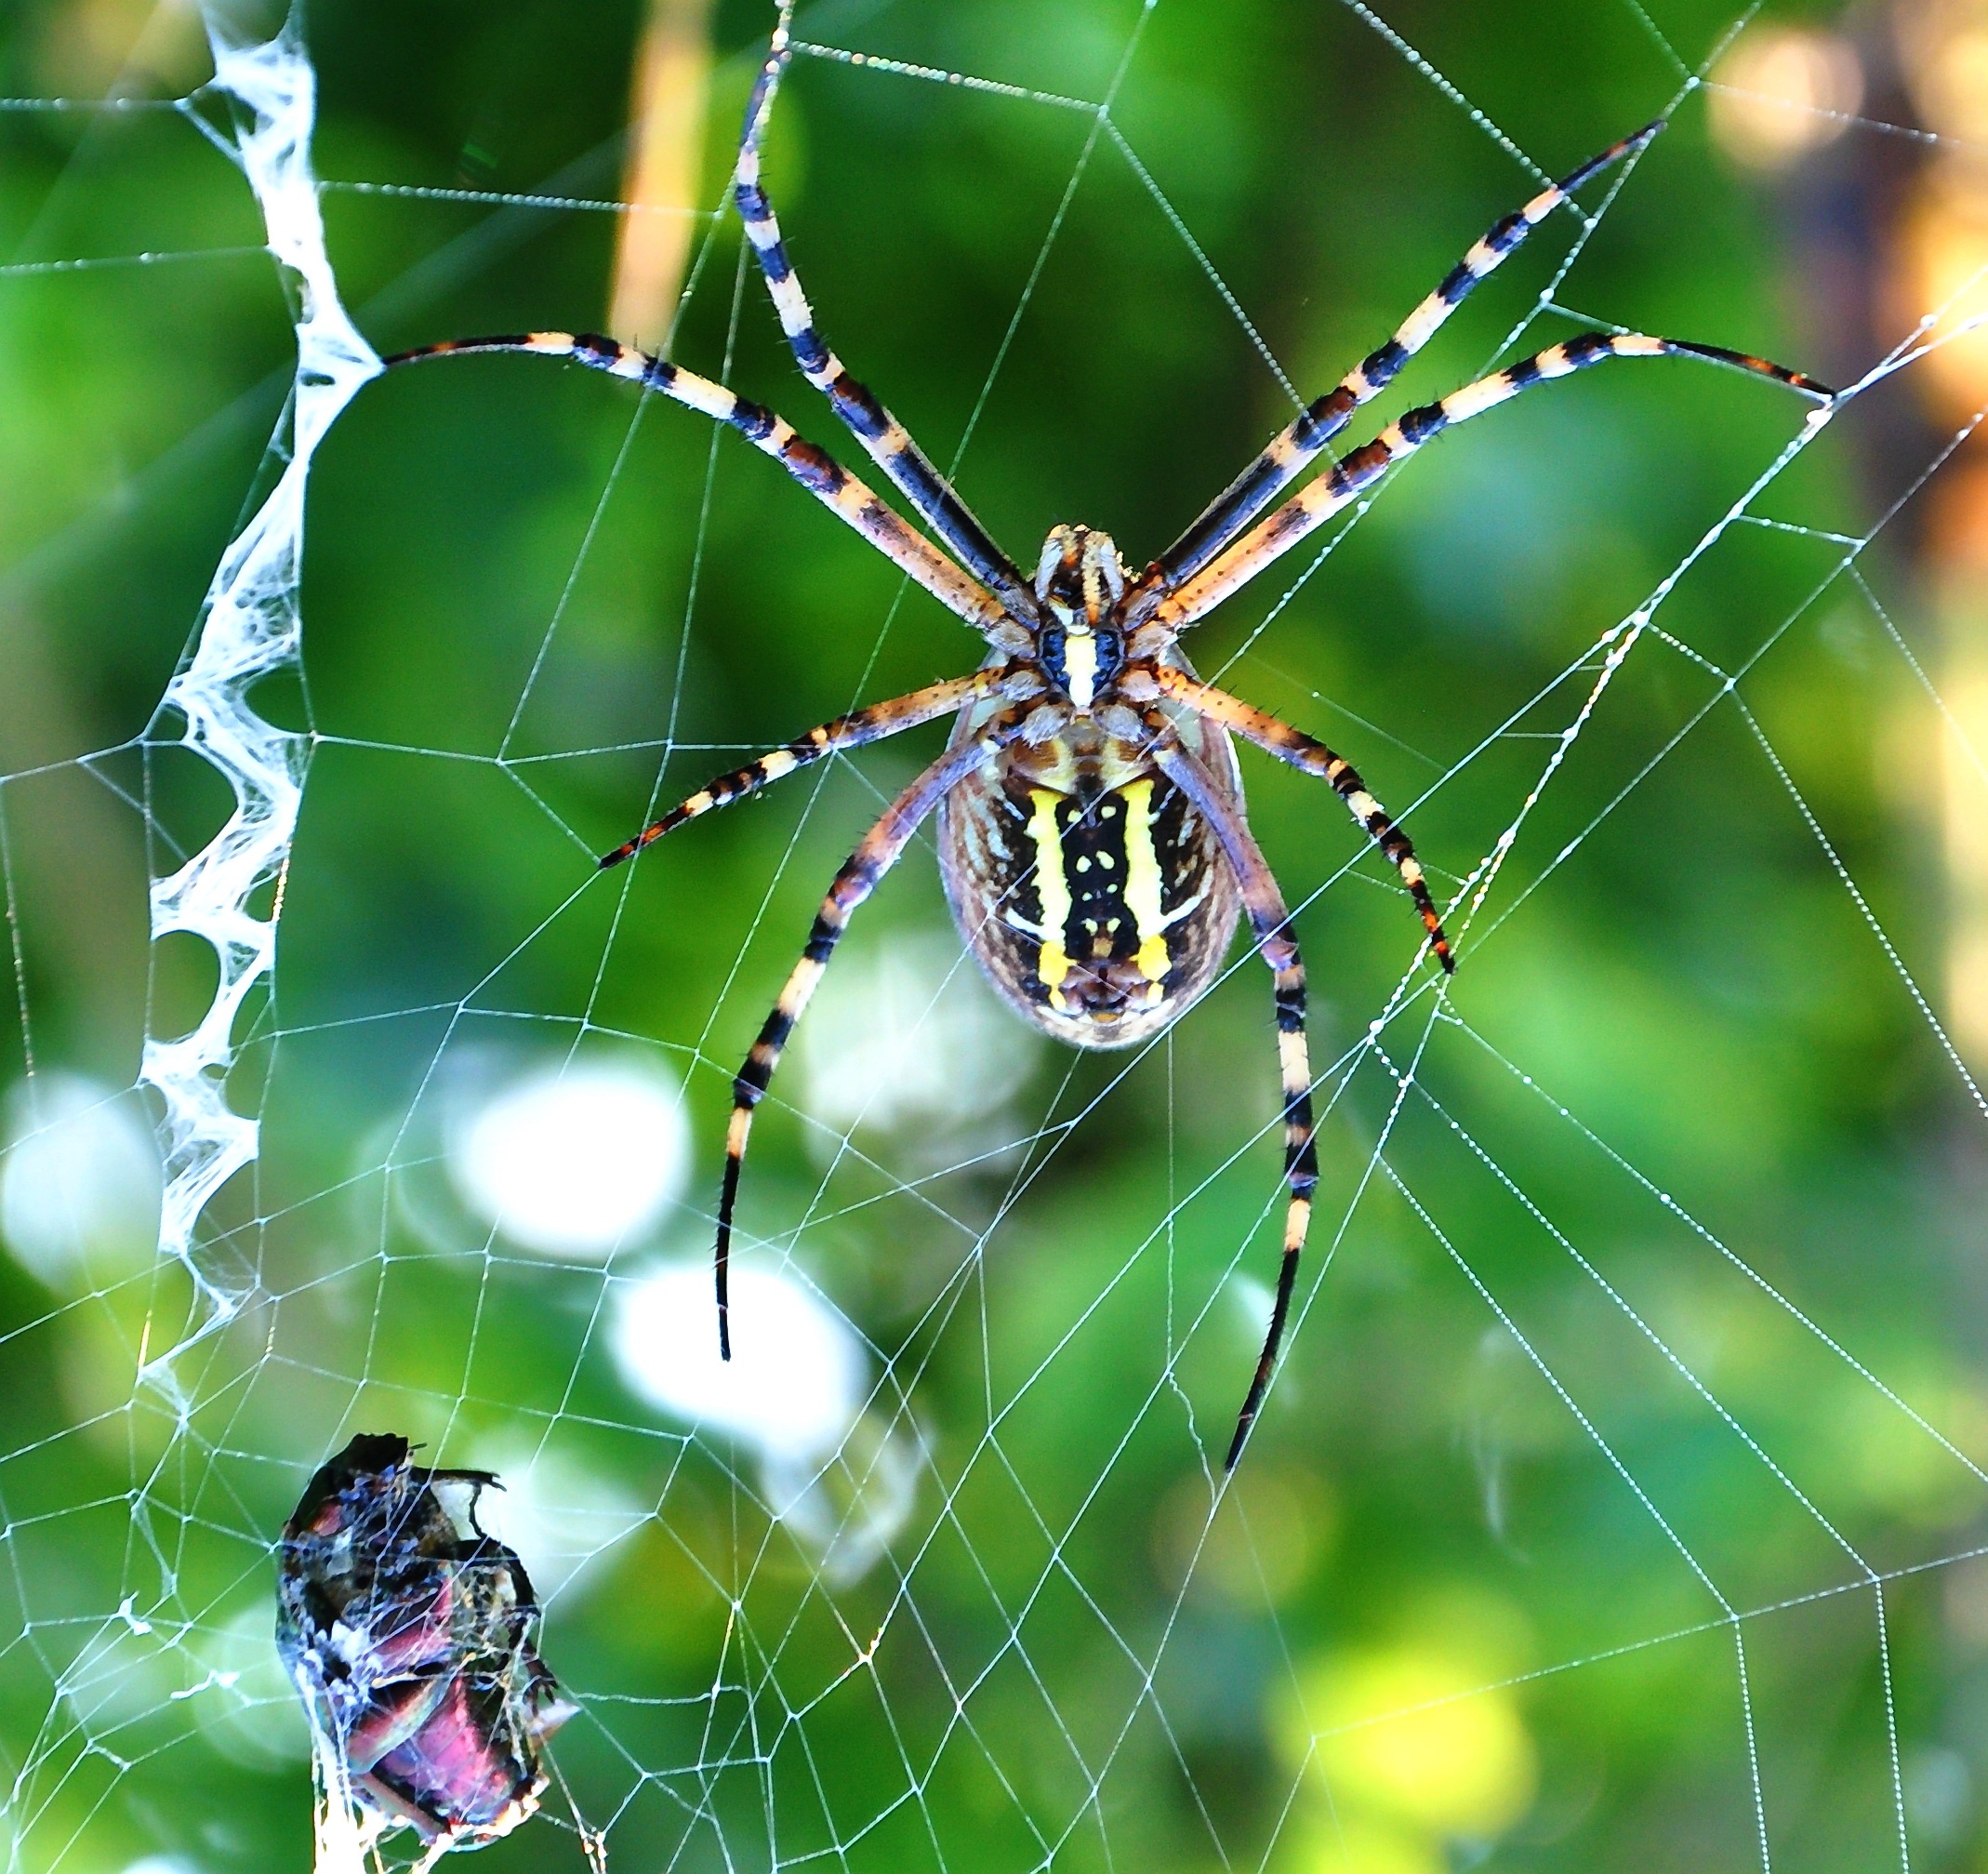
nature, insect, fauna, material, invertebrate, spider web, close up, spider, arachnid, argiope, macro photography, arthropod, european garden spider, araneus, orb weaver spider, yellow garden spider, booty, tigrisp k